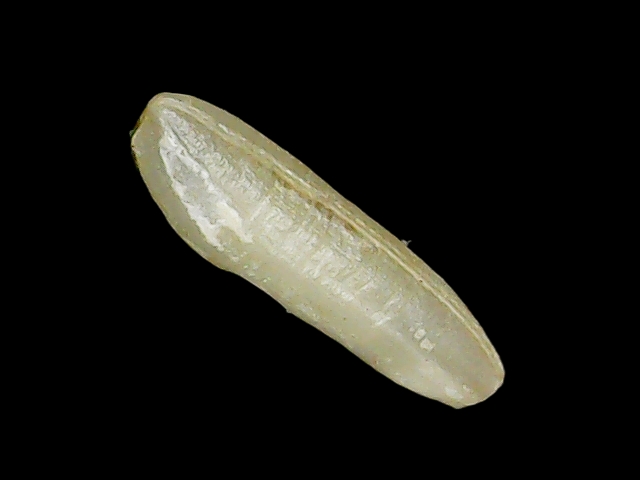
Rice variety: Binadhan26